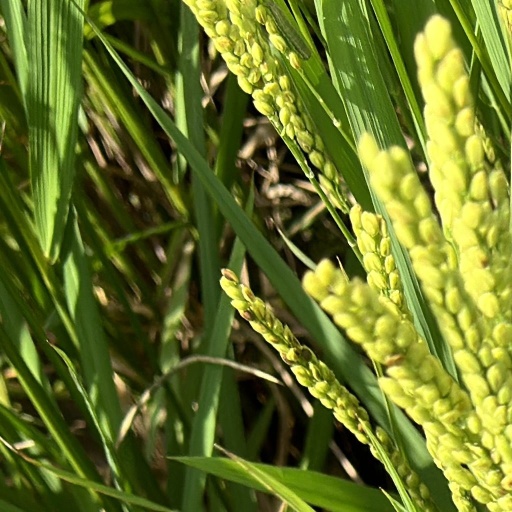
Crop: rice